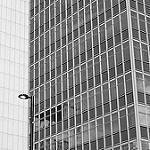
Label: B & W